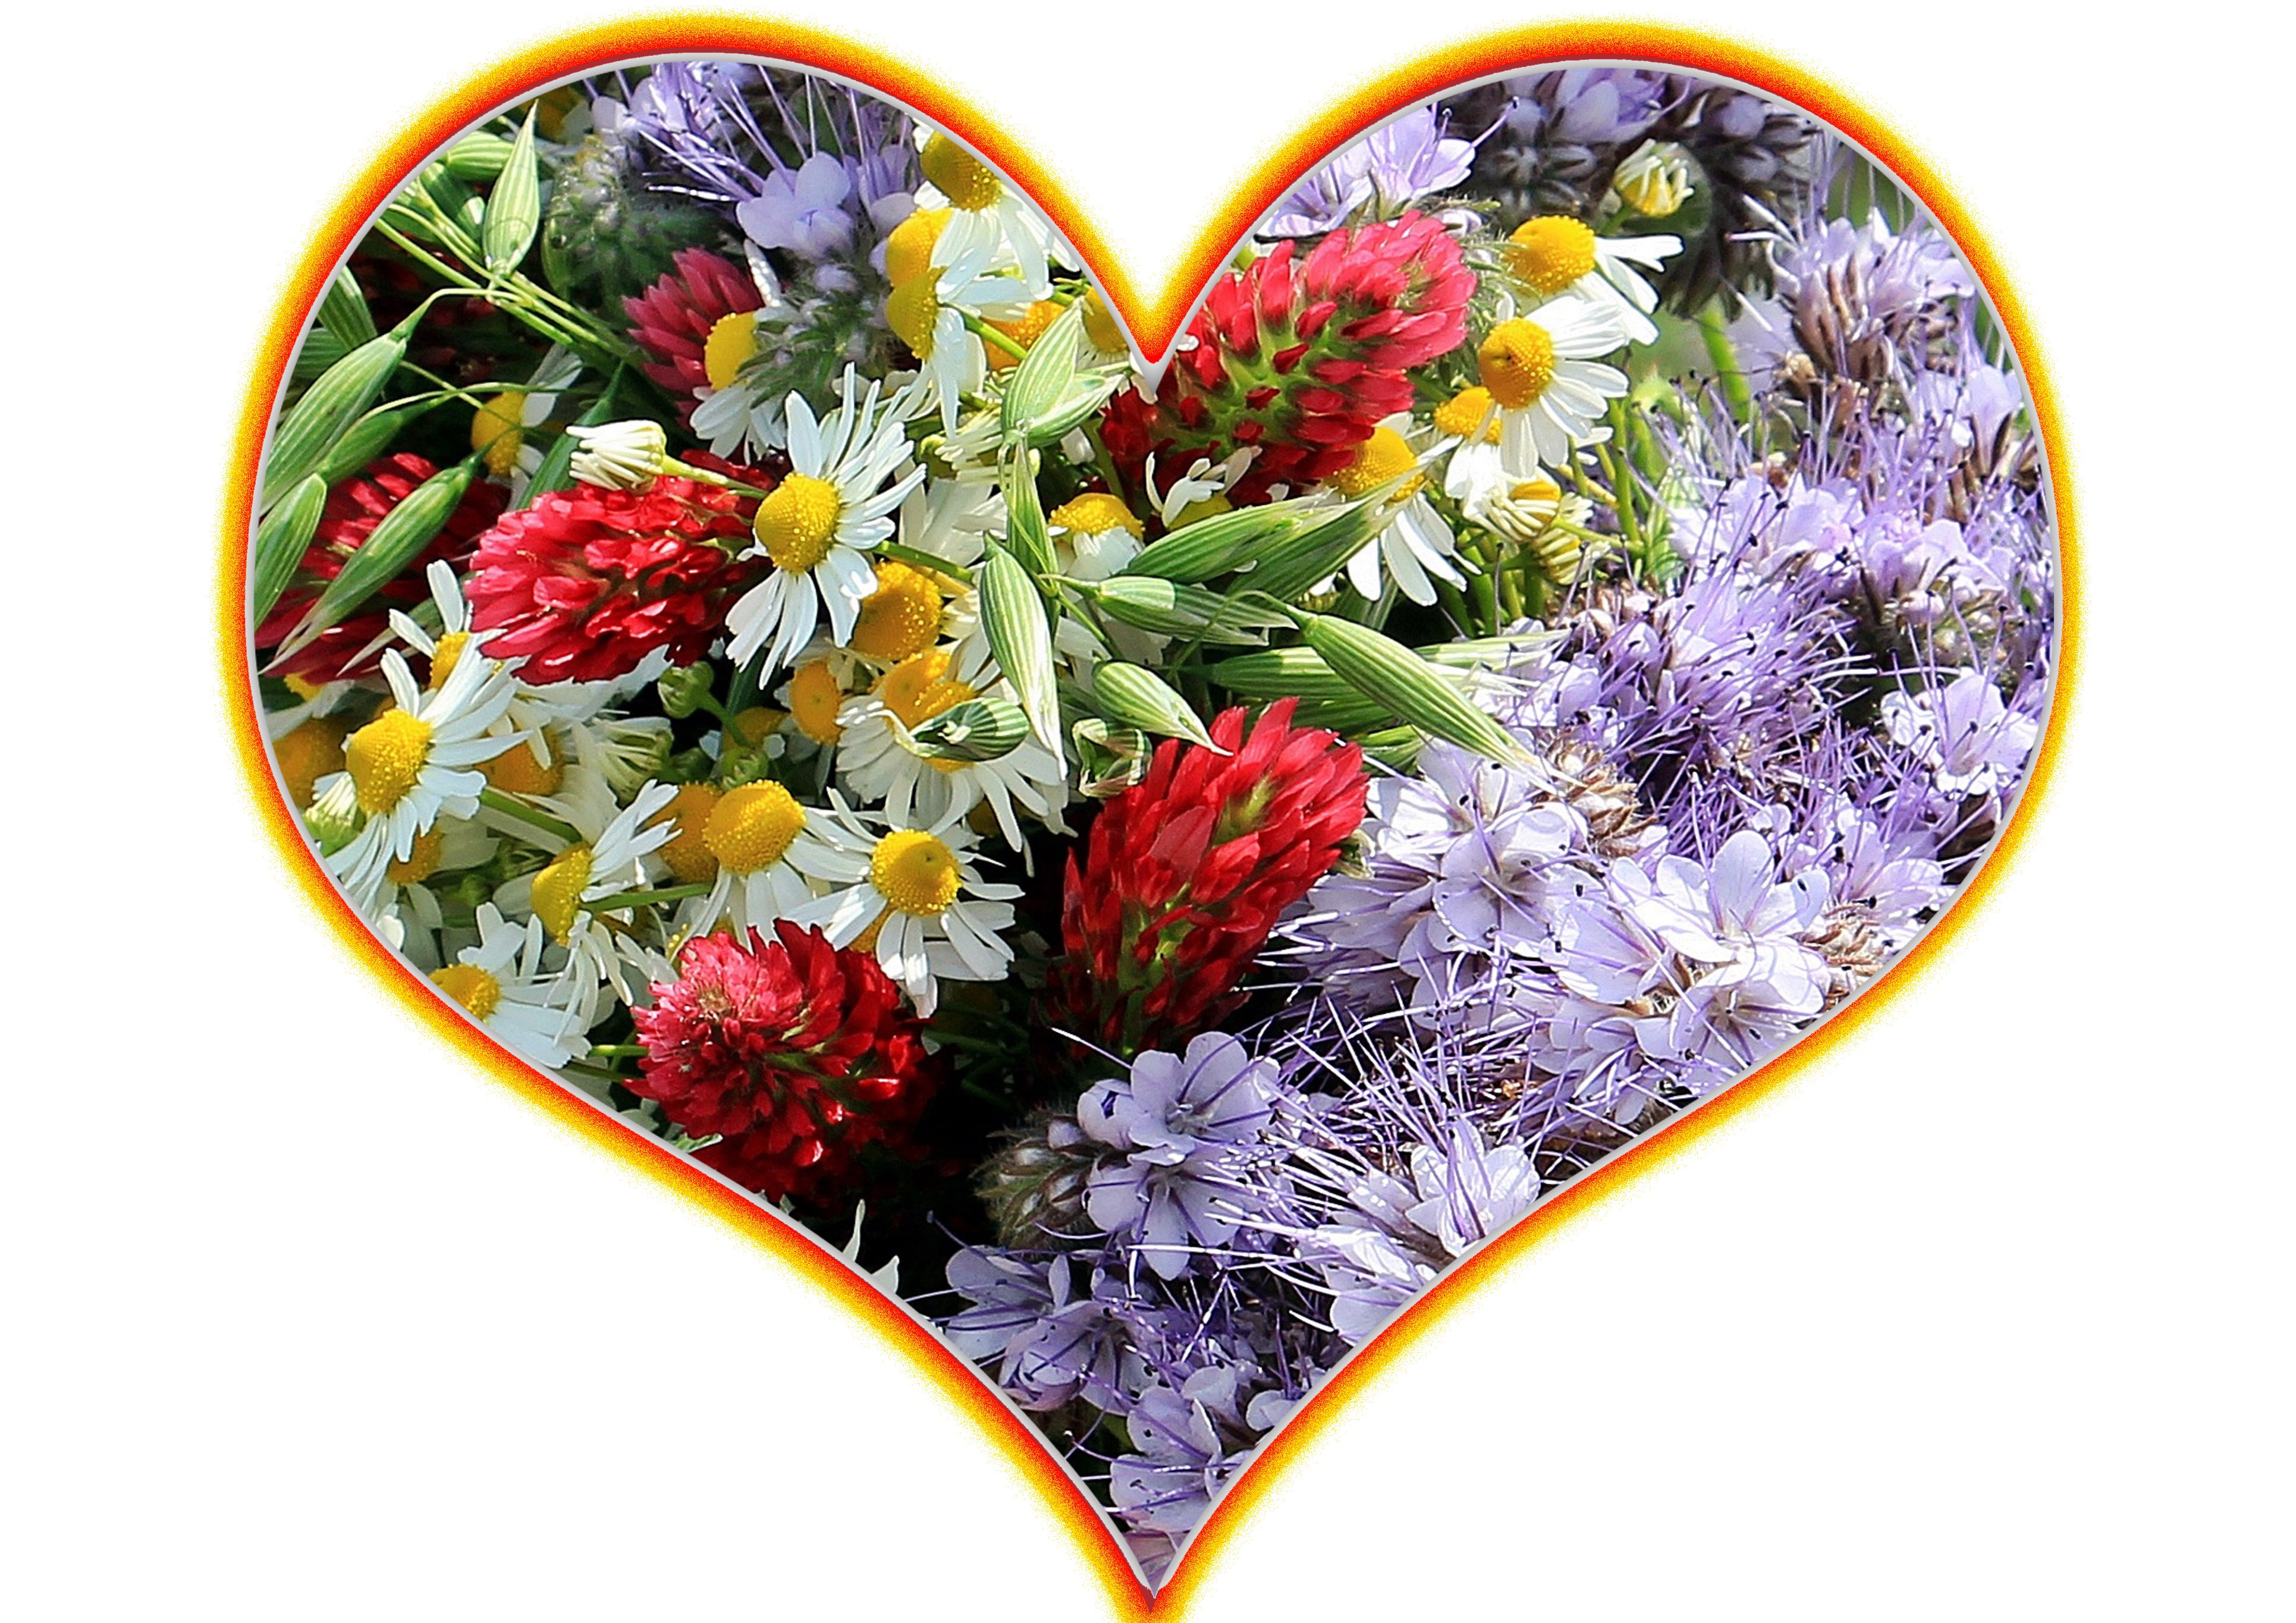
plant, flower, petal, love, heart, symbol, color, romance, romantic, friendship, flora, flowers, floral greeting, heart shape, affection, birthday, emotions, luck, connectedness, greeting, greeting card, floristry, birthday card, valentine's day, summer flowers, flowering plant, mother's day, flower bouquet, cut flowers, floral design, flower heart, land plant, flower arranging